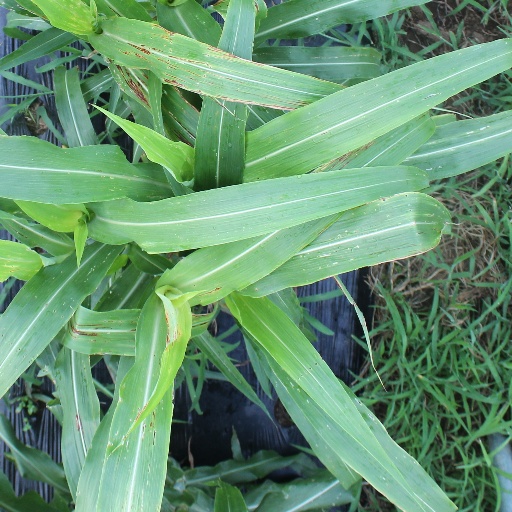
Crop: sorghum